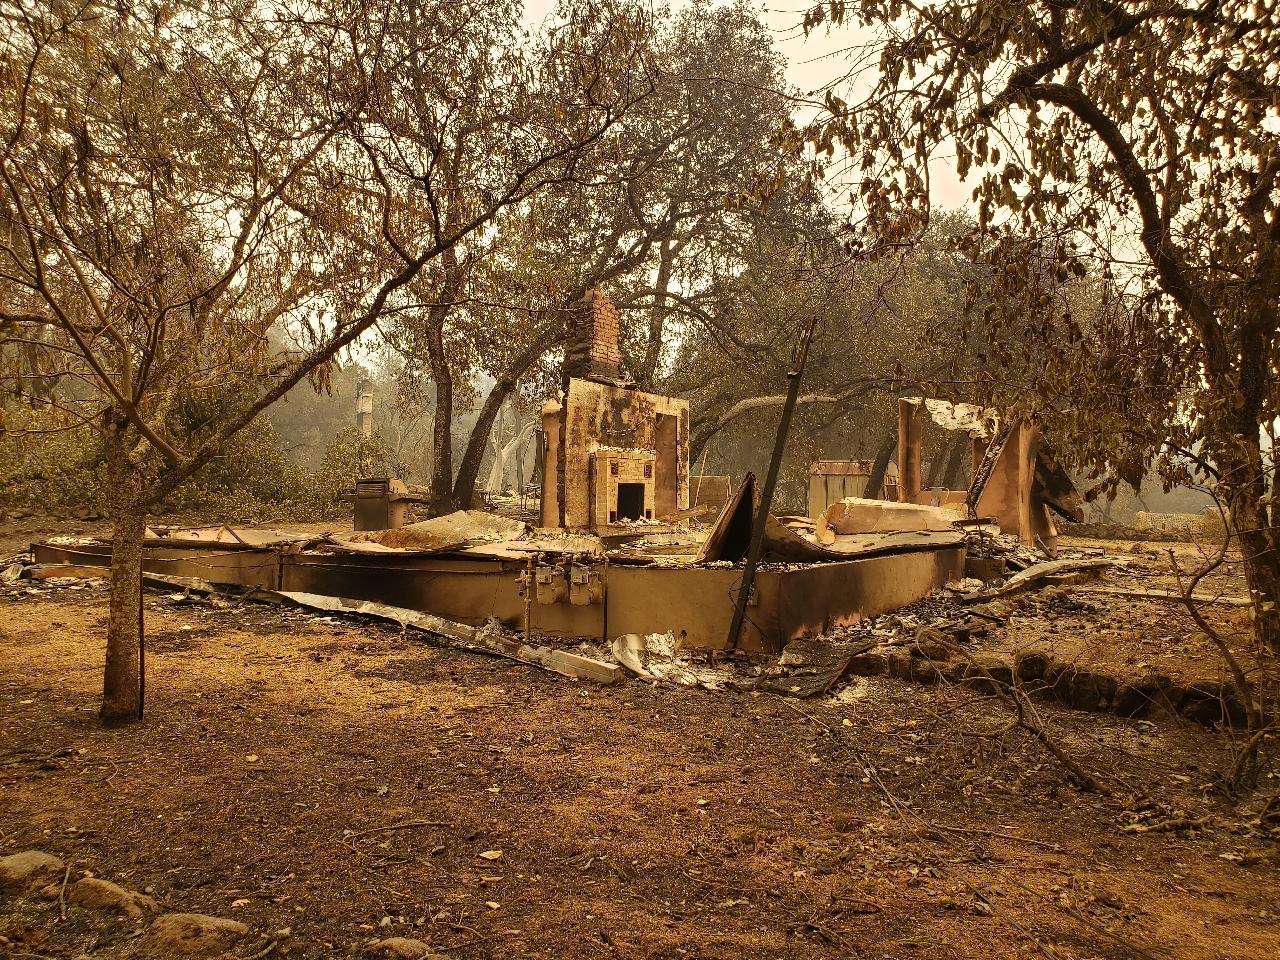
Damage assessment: destroyed